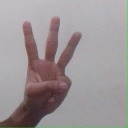
अक्षर: व